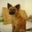
Label: dog